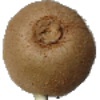
Label: Kiwi 1